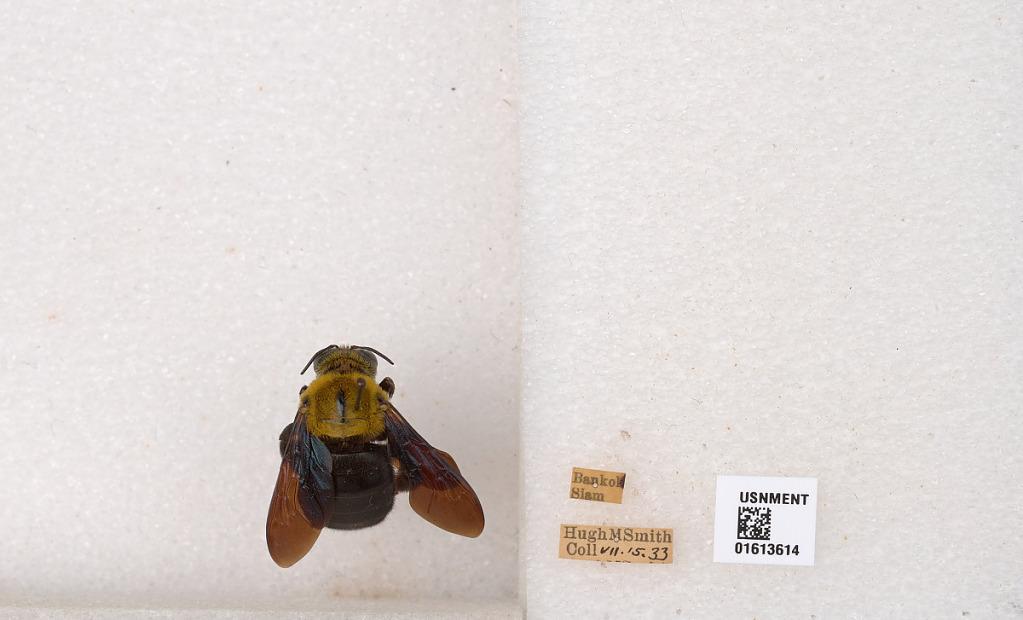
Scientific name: Xylocopa
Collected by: H. Smith
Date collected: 1933-7-15
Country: Thailand
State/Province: Bangkok
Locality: Bangkok